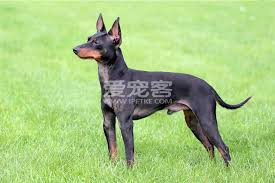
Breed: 237-n000095-toy_terrier